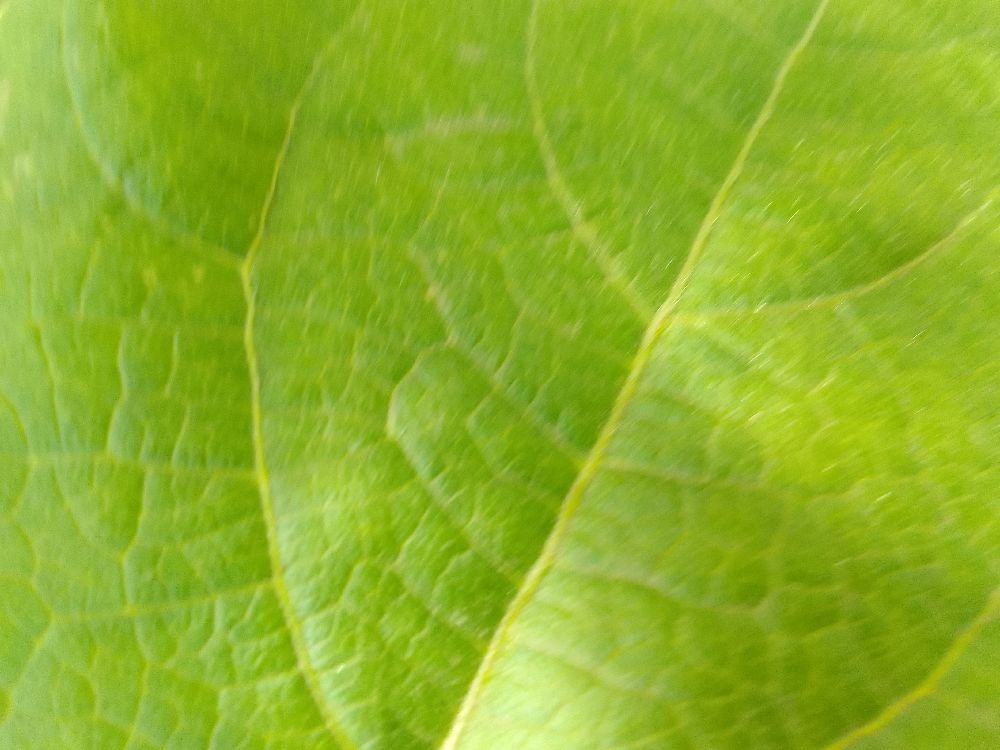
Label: healthy